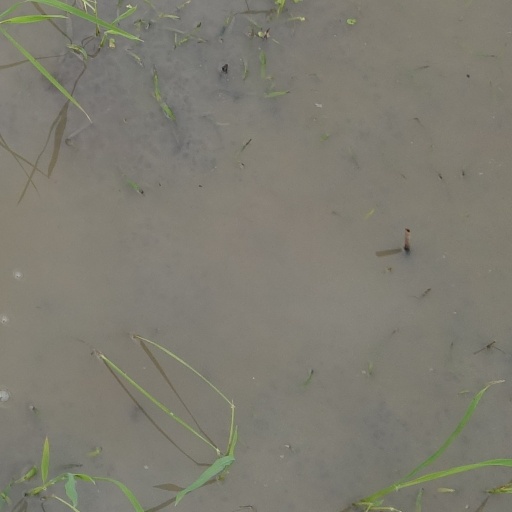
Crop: rice